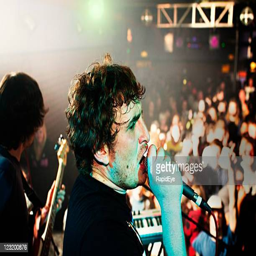
lead singer gives his all to fans at a concert